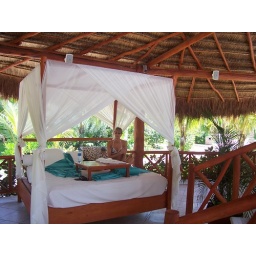
Michelle on a bed by the swimup bar